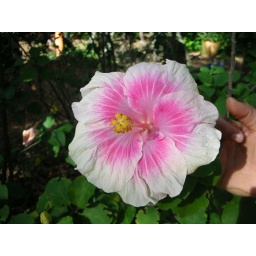
white pink flower in bloom Florida